Xenia Belmas

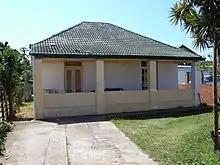
The house at 474 Bartle Road in Umbilo, Durban, where Xenia Belmas lived and taught her students.

Her disappearance at the peak of her career in Europe led to much speculation among biographers, many of whom ended their notes on her life and career with "believed dead, nothing more is known of this singer".